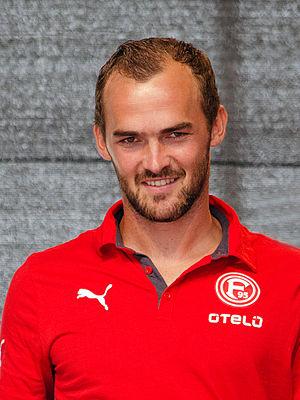
Erwin Hoffer est un footballeur autrichien né le 14 avril 1987 à Baden. Il évolue au poste d'attaquant.